Myroslava Gongadze

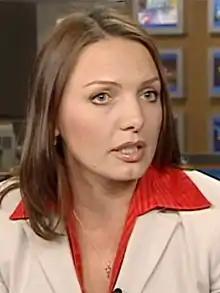
Ukrainian journalist (host of Voice of America) and widow of Georgiy Gongadze

Myroslava Gongadze (born 19 June 1972) is a Ukrainian journalist currently living in the United States. Her husband, journalist Georgiy Gongadze, was abducted and murdered in 2000. Since then she has been a prominent advocate for freedom of the press and protection of the safety of reporters in Ukraine, and has continued to work for justice in the case of her husband's murder.